List of Assassin's Creed characters

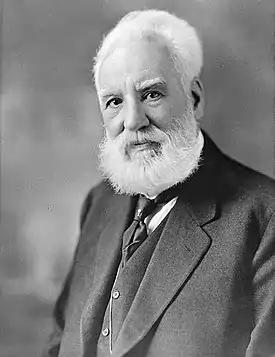
Portrait of Alexander Graham Bell between 1914 and 1919

Louis Godin (28 February 1704 – 11 September 1760) (voiced by Olivier Lamarche) was a French astronomer, geologist, and member of the French Academy of Sciences who took part in the French Geodesic Mission to the Equator. While the expedition was stranded in Port-au-Prince in 1732, Godin fell in love with a local courtesan and misappropriated expedition funds by lavishing her with expensive gifts. Following his return to Port-au-Prince in 1735, Godin meets with the governor of Saint-Domingue, Pierre, Marquis de Fayet, and tries to convince him to provide more funding and a ship for the expedition. Although aware that Godin embezzled the money that had been originally given to him, de Fayet nonetheless agrees to his request, as the success of the expedition would make the slave trade more efficient. Before Godin's departure, Adéwalé secretly infiltrates the expedition and replaces its illiterate slaves with literate Maroons, so that the Maroons and Assassins could also learn about any discoveries made during the expedition.